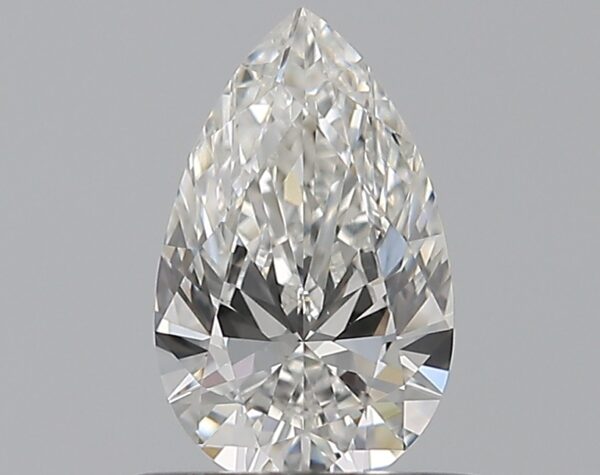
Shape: pear
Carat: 0.51
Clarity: VVS2
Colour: F
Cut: EX
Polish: EX
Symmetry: EX
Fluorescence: N
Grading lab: GIA
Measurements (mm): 7.21 x 4.45 x 2.63